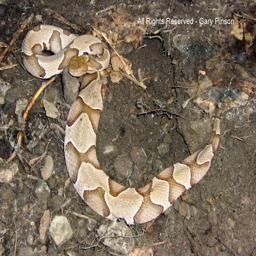
Animal: snakes